Eagles (wargame)

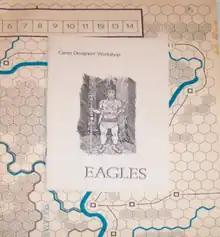
The rulebook with cover art by John Harshman lying on the game map

Eagles, subtitled "Rome on the Rhine Frontier, AD 15", is a board wargame published by Game Designers' Workshop (GDW) in 1974 that simulates the Roman campaign across the Rhine into Germania led by Germanicus. In the game, the Romans are attempting to recover three Eagles — the honor-laden standard of a Roman legion — from Germanic tribes.